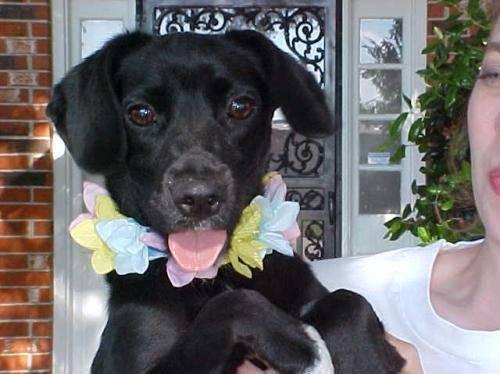
dog